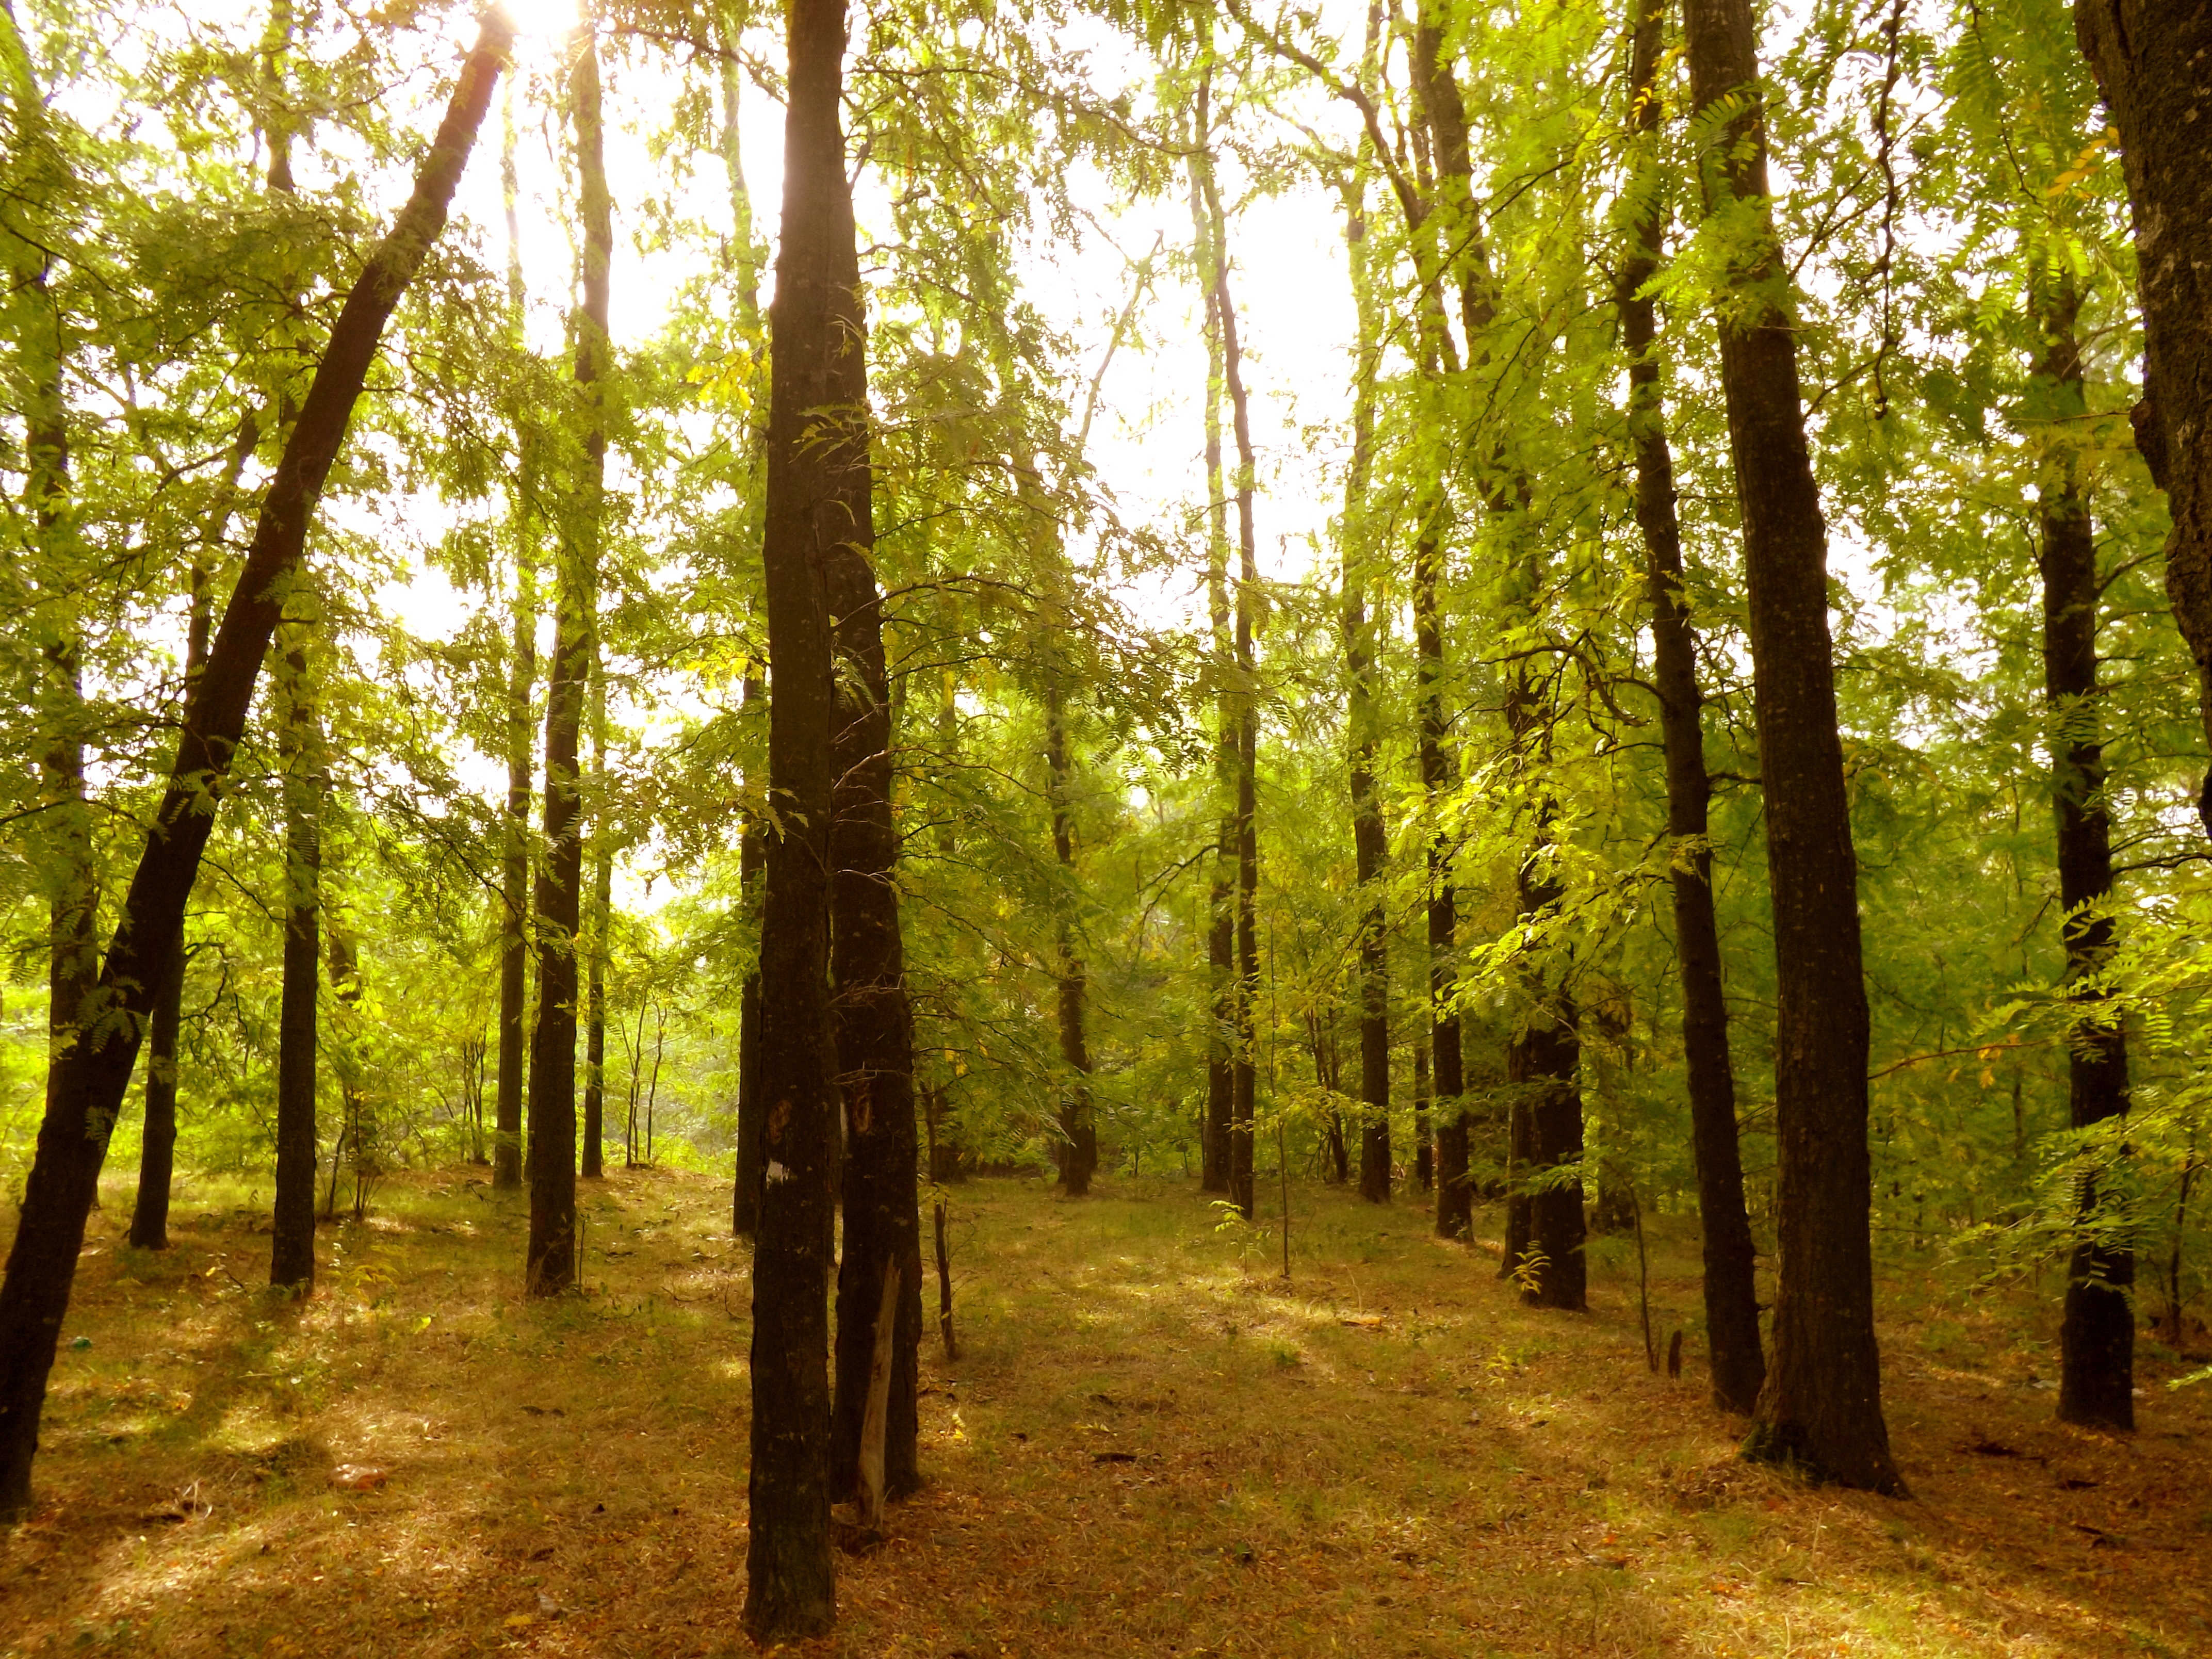
landscape, tree, nature, forest, branch, plant, meadow, sunlight, leaf, autumn, yellow, season, leaves, deciduous, grove, woodland, habitat, ecosystem, biome, old growth forest, natural environment, geographical feature, woody plant, temperate broadleaf and mixed forest, temperate coniferous forest